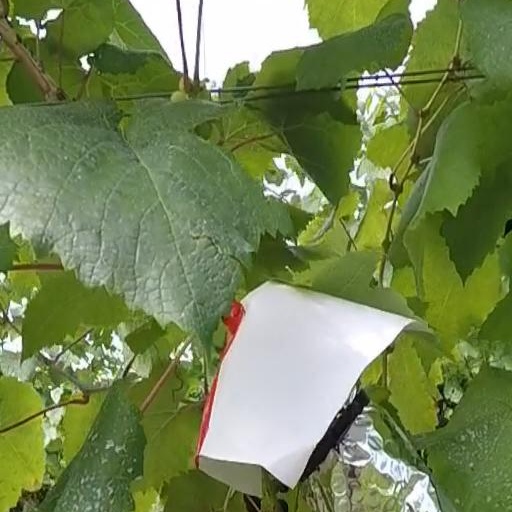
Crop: grape